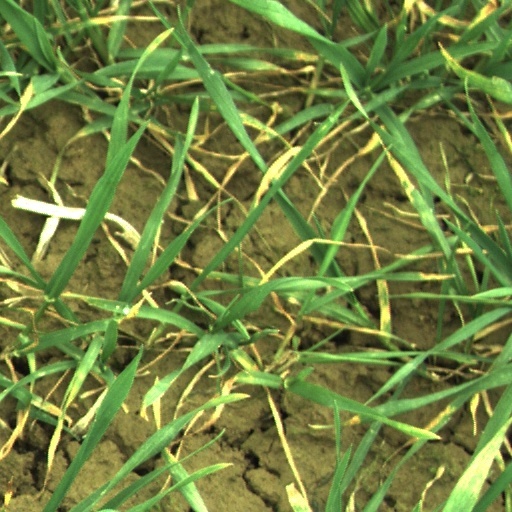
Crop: wheat